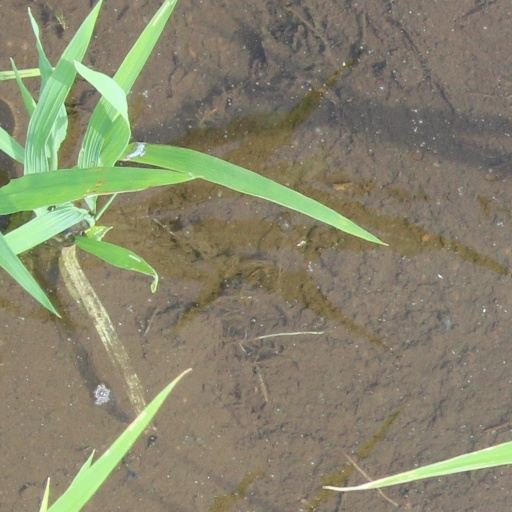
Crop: rice